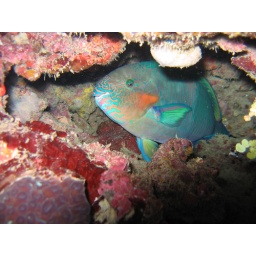
When parrot fish sleep, they try to hide underneath rocks and in tight spaces.